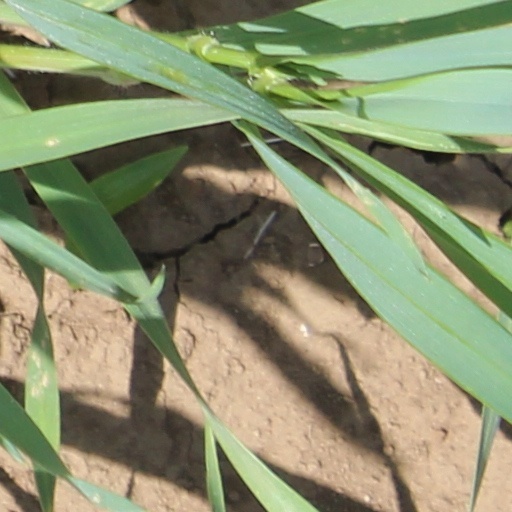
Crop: wheat